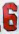
Number: 6